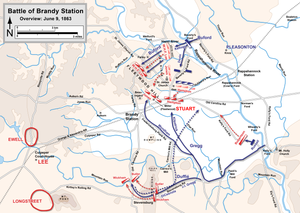
Slaget ved Brandy Station / Slaget
Overblik over slaget ved Brandy Station      Konfødererede      Unionen
Slaget ved Brandy Station, også kaldet slaget ved Fleetwood Hill, var det største kavalerislag under den amerikanske borgerkrig, og det største kavalerislag udkæmpet på amerikansk jord. Det blev udkæmpet i begyndelsen af Gettysburg-kampagnen af unionskavaleri under generalmajor Alfred Pleasonton mod generalmajor J.E.B. Stuart's konfødererede kavaleri den 9. juni 1863.